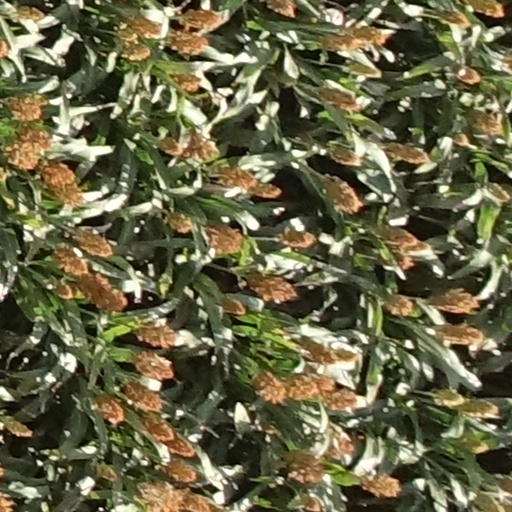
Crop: sorghum